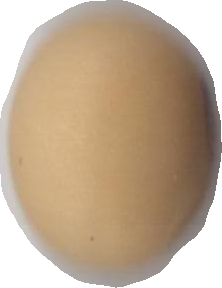
Variety: Anjasmoro